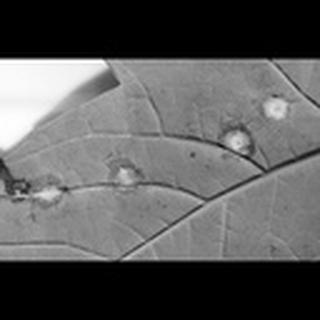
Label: cotton_target_spot